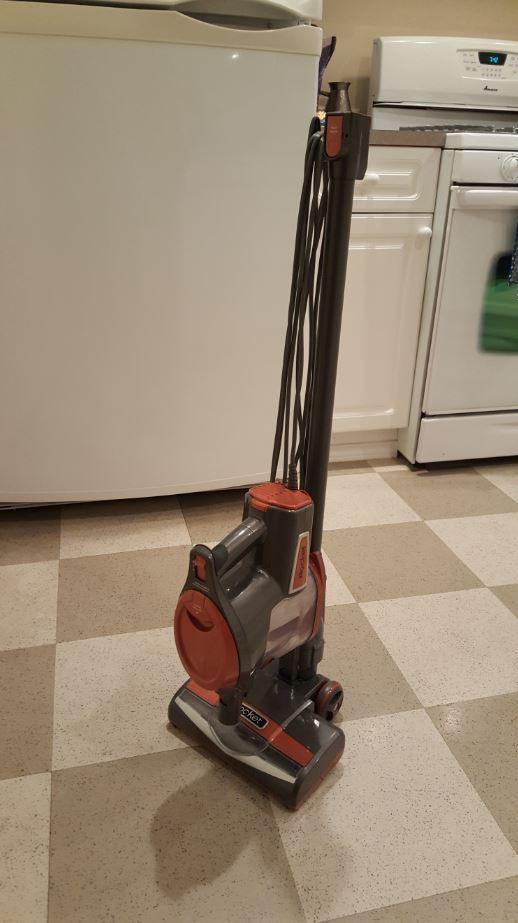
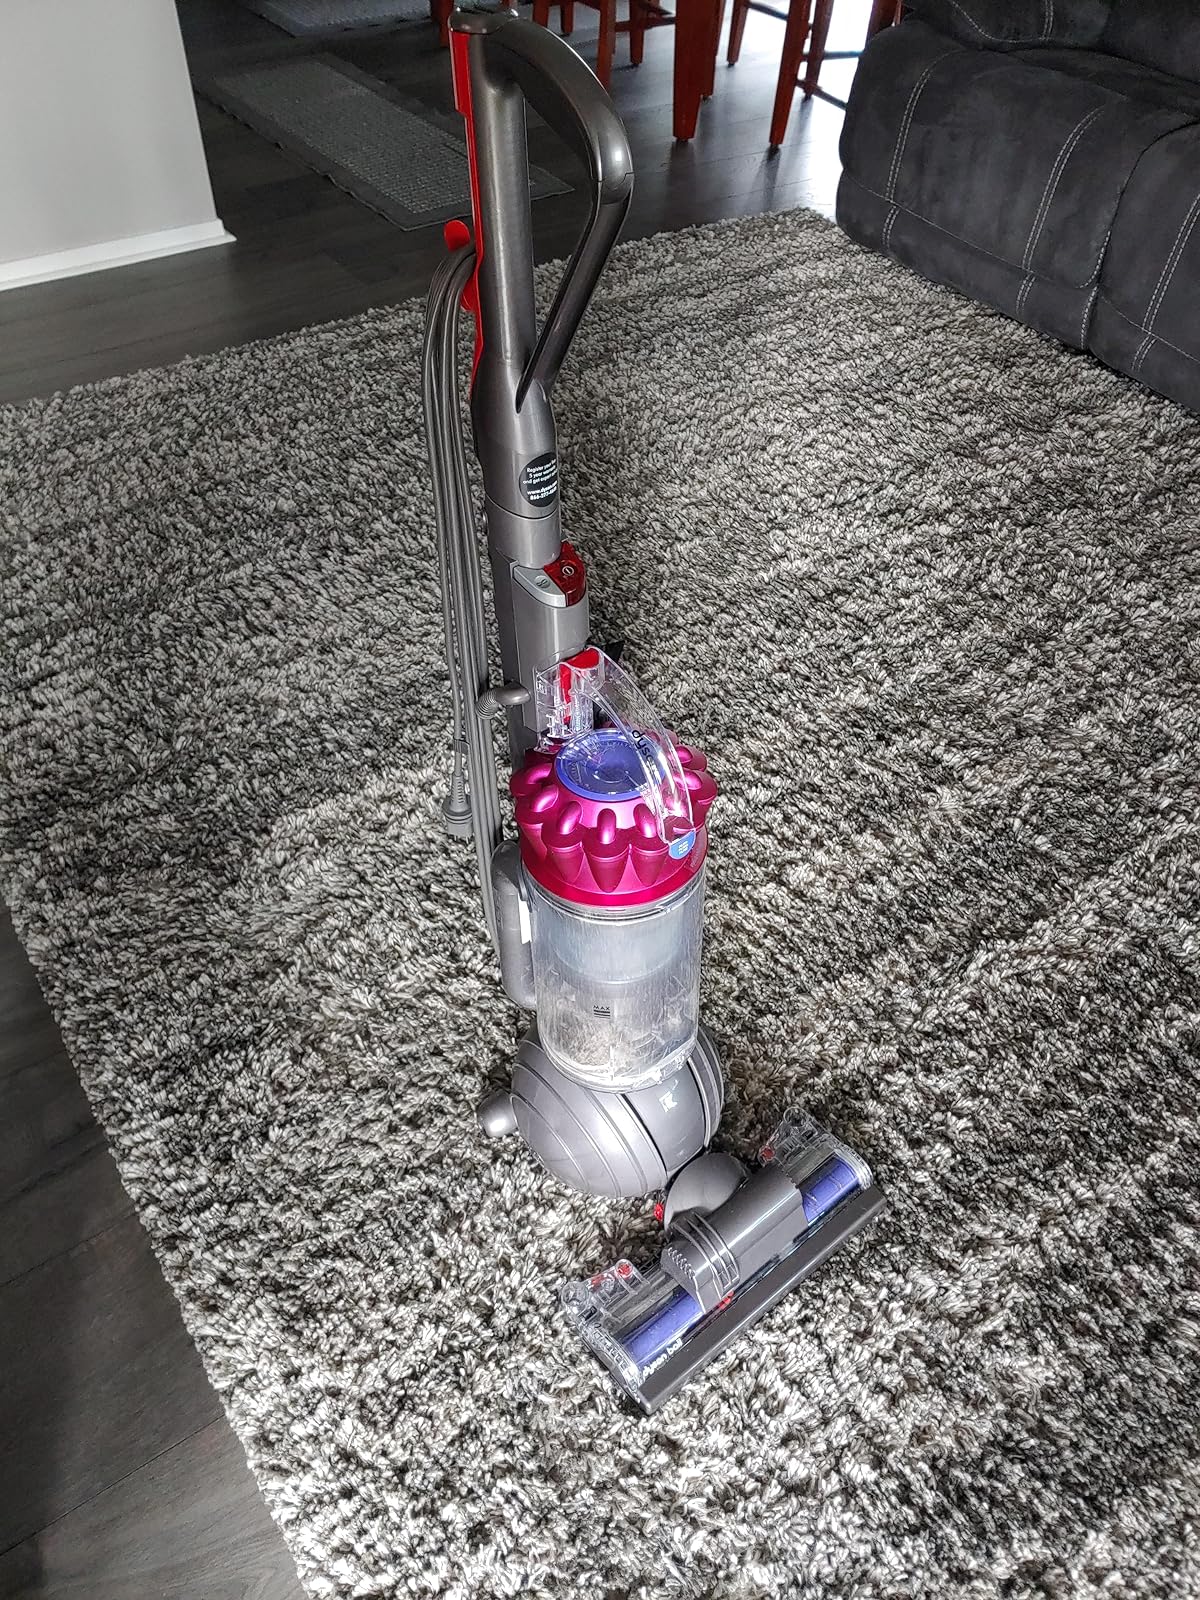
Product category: items_vacuum
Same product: no